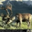
Label: deer